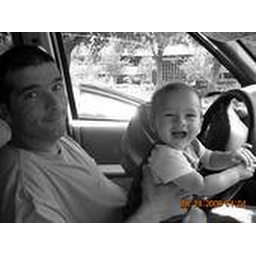
bear in car